Moscow

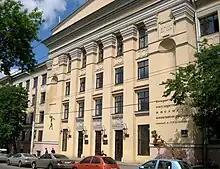

In Moscow, as in a city endowed with the Constitution of the Russian Federation, the legislative, executive, and judicial federal authorities of the country are located, with the exception of the Constitutional Court of the Russian Federation, which has been located in Saint Petersburg since 2008.